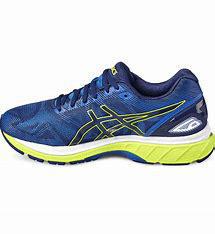
Brand: Asics
Model: Gel Nimbus 9